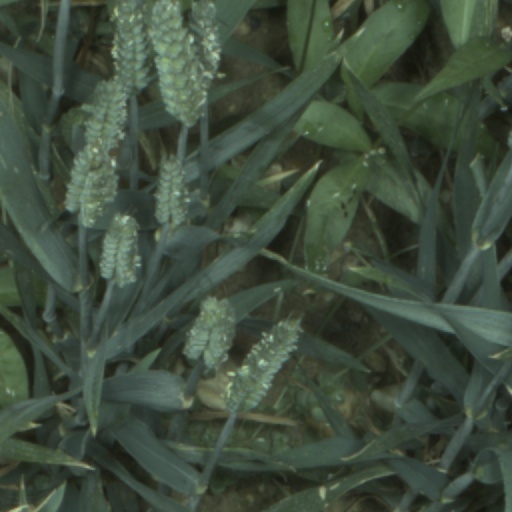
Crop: wheat